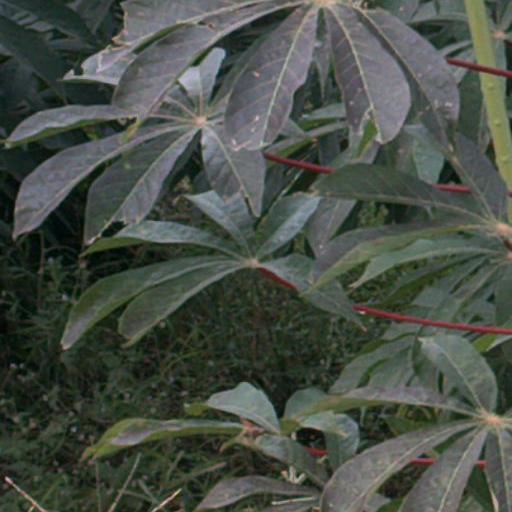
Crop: cassava